Joseph Loake

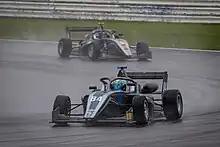
Loake racing in the 2023 GB3 Championship at Silverstone

For the 2023 season, Loake was promoted to the GB3 Championship following his decision to stick with JHR Developments. Loake was paired with David Morales and his former teammate, Matthew Rees. He kicked off his debut round at Oulton Park with a hat-trick in the first round, followed by another pole in the next round, which was converted to a podium finish.